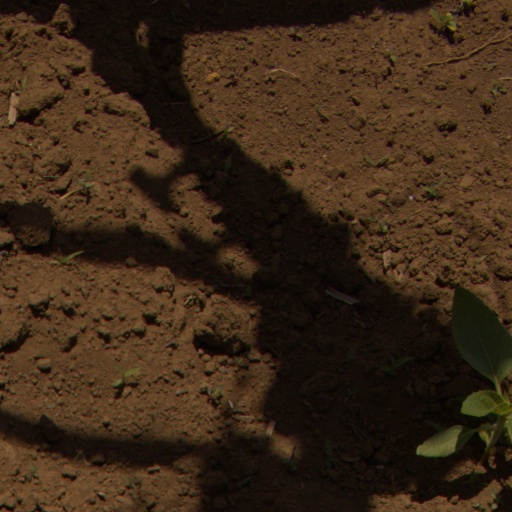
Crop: Jerusalem artichoke